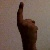
The image shows a hand gesture representing the number 1 in Indian Sign Language.